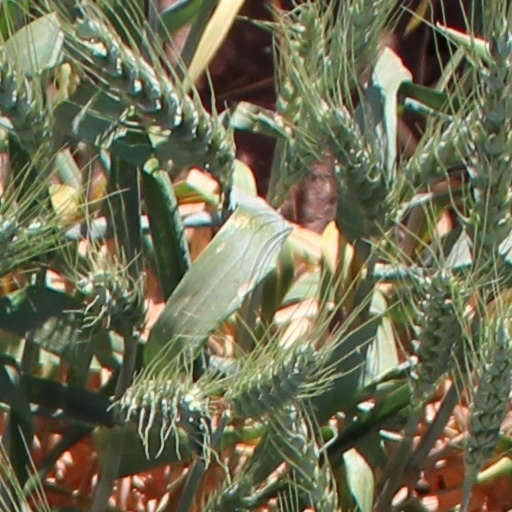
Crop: wheat